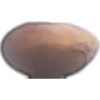
Label: Hazelnut 1